Merchants Bank Building (Providence, Rhode Island)

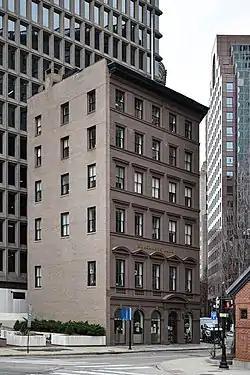

The Merchants Bank Building is a historic commercial building at 32 Westminster Street in downtown Providence, Rhode Island. It was originally completed in 1857 and rebuilt in 1891. It was home to the Merchants Bank until 1926, when it merged with the Providence National Bank, and was home of the combined bank until 1930.